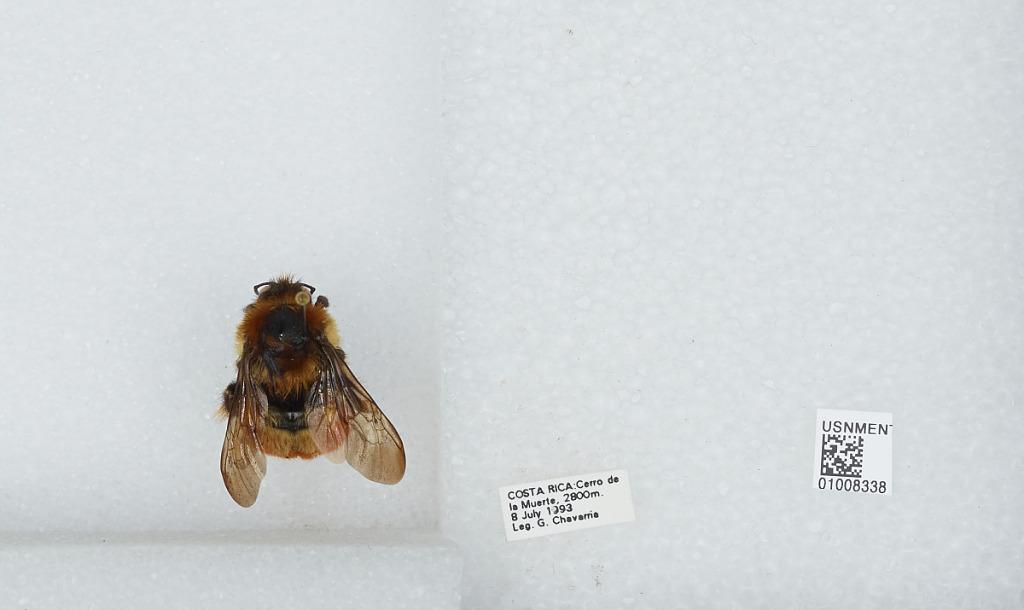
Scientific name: Bombus (Pyrobombus) ephippiatus (Say)
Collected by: G. Chavarria
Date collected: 1993-7-8
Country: Costa Rica
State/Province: San Jose
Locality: Cerro de la Muerte
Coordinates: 9.5583, -83.7239